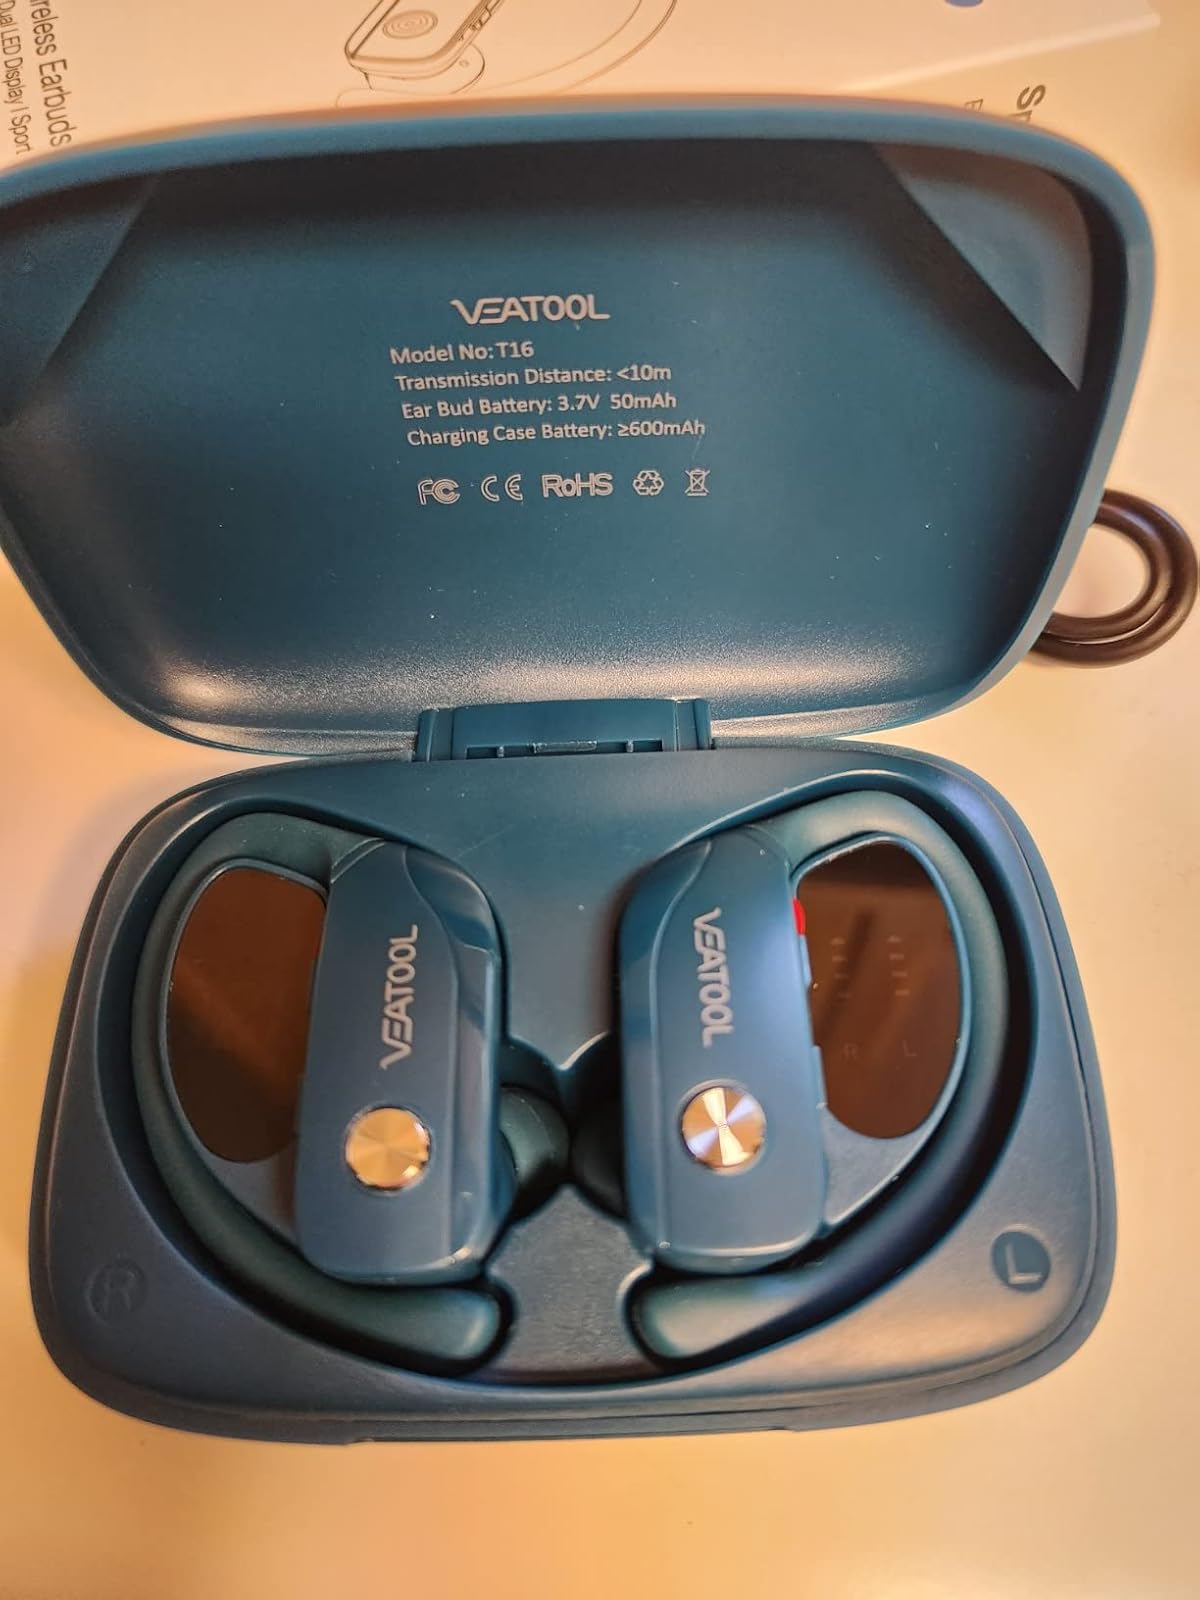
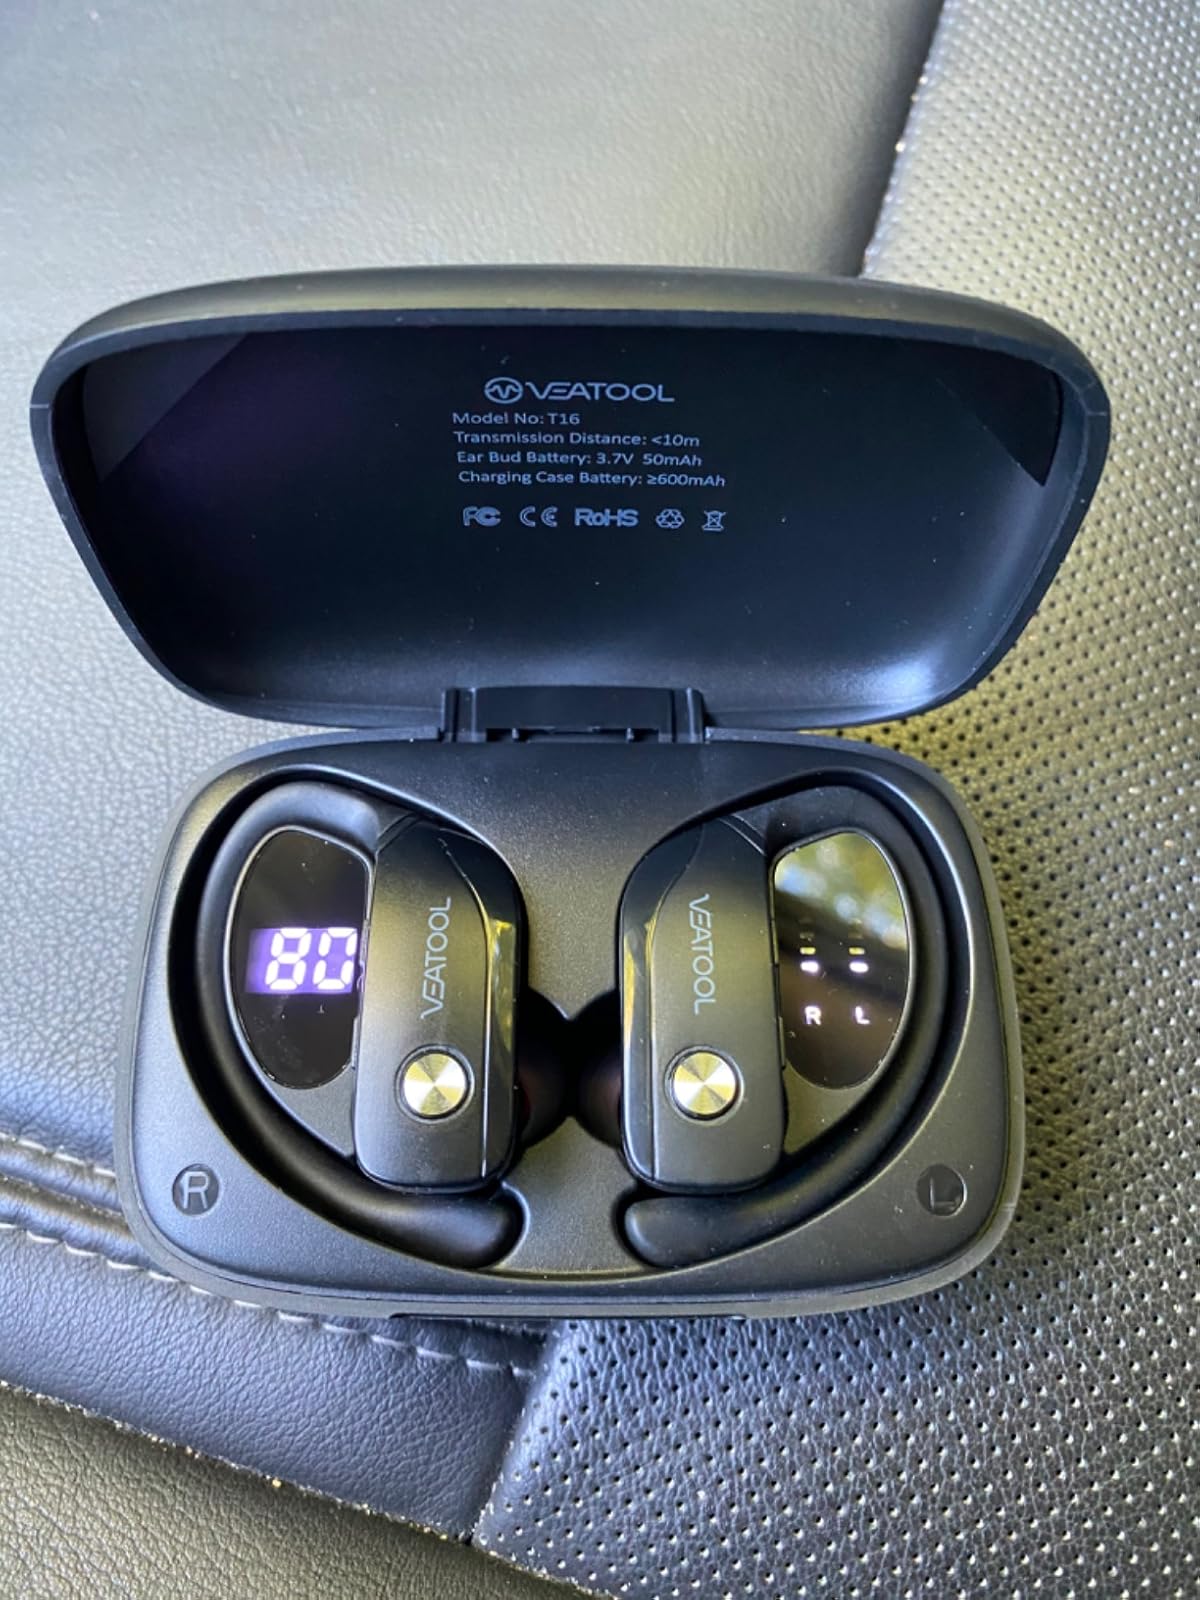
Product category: earbuds
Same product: no